Gorgon cake

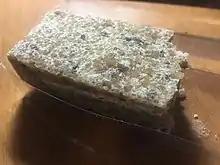
Gorgon euryale seed cake

Gorgon euryale seed cake is a kind of Chinese dessert made from the gorgon fruit (Euryale ferox) seeds. It originated from the Xitang town of Jiashan County, Zhejiang. It tastes sweet and chewy.